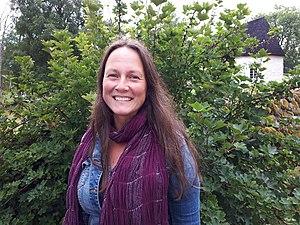
Emma Härdelin est une musicienne et chanteuse suédoise née le 26 septembre 1975.